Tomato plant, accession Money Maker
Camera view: tilt-top (135 deg); turntable rotation: 270 degrees
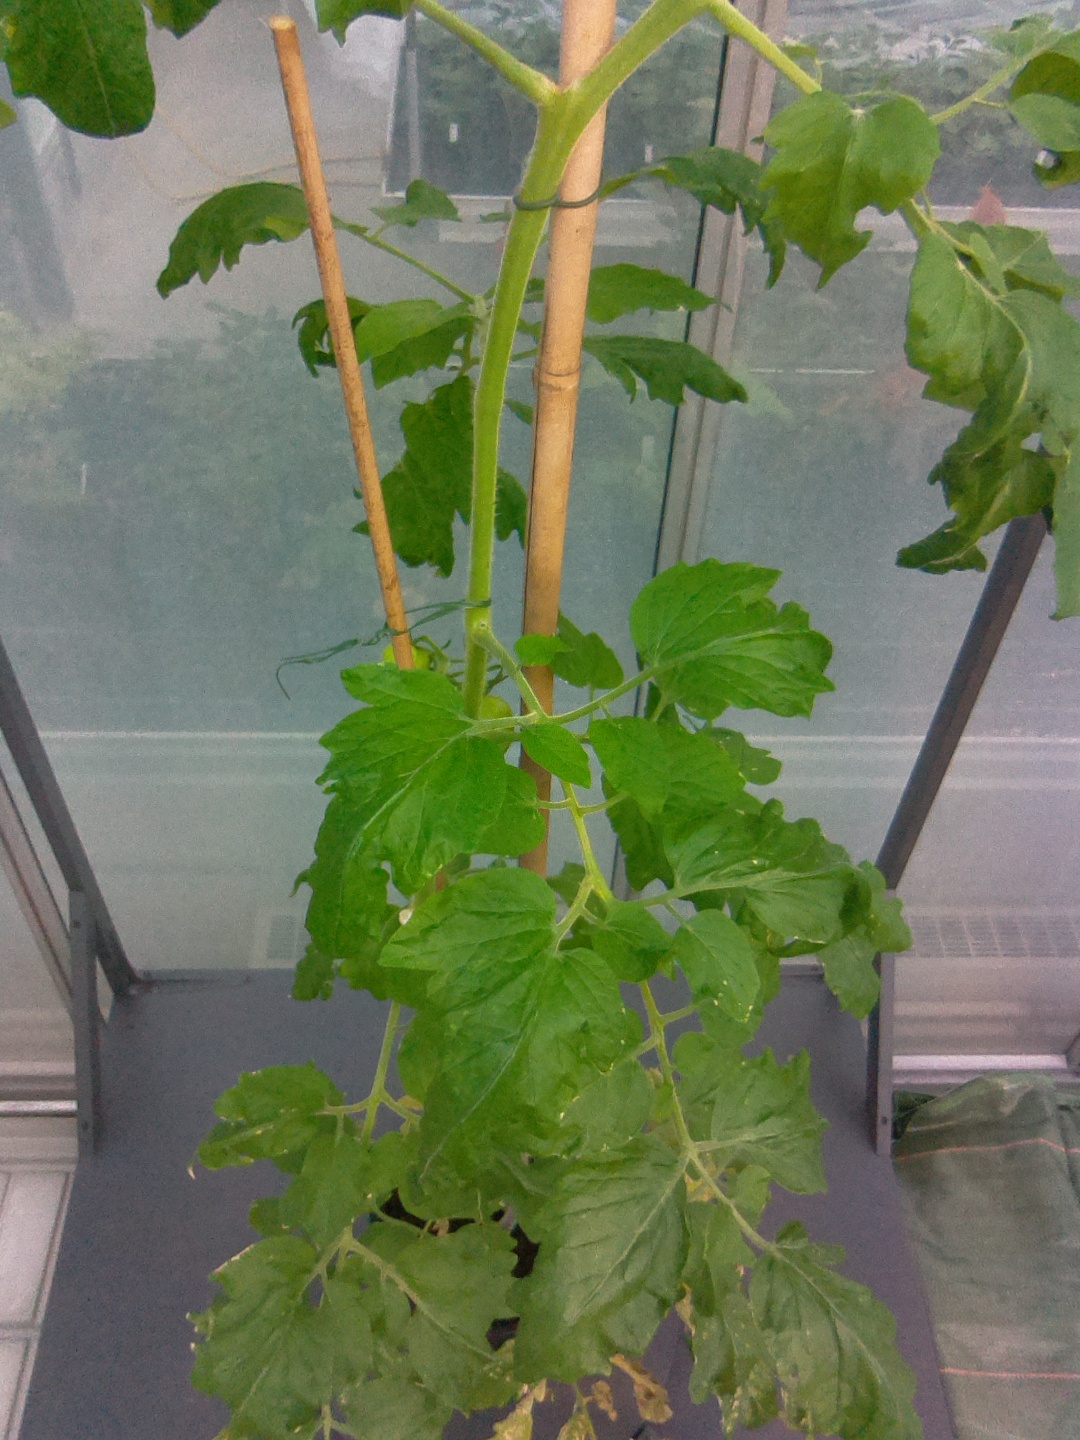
BBCH growth stage 72: 20%-30% of final fruit size